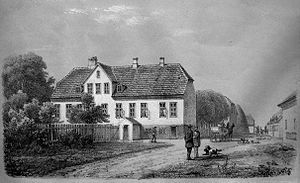
Gjedsergaard
Gjedsergård tegnet af Ferdinand Richardt i 1867
Gjedsergaard opstod efter en auktion i 1766 af krongods på sydspidsen af Falster. Gården ligger i Skelby Sogn, Falsters Sønder Herred, Maribo Amt, Guldborgsund Kommune. Hovedbygningen er opført i 1767 og ombygget i 1872.